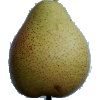
Label: Pear Forelle 1